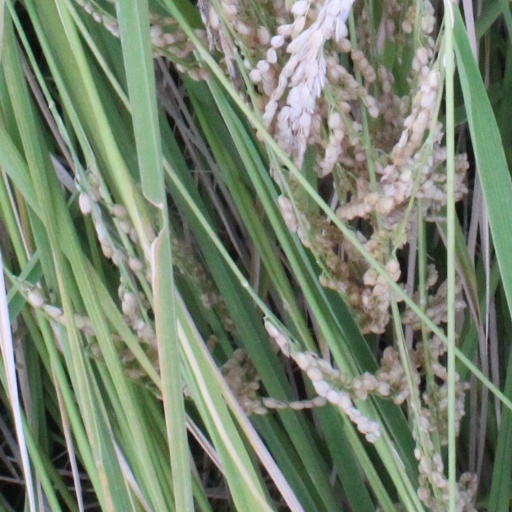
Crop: rice